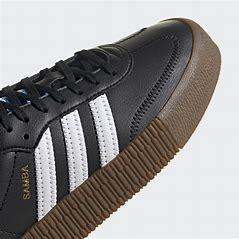
Brand: adidas
Model: Sambarose Skate